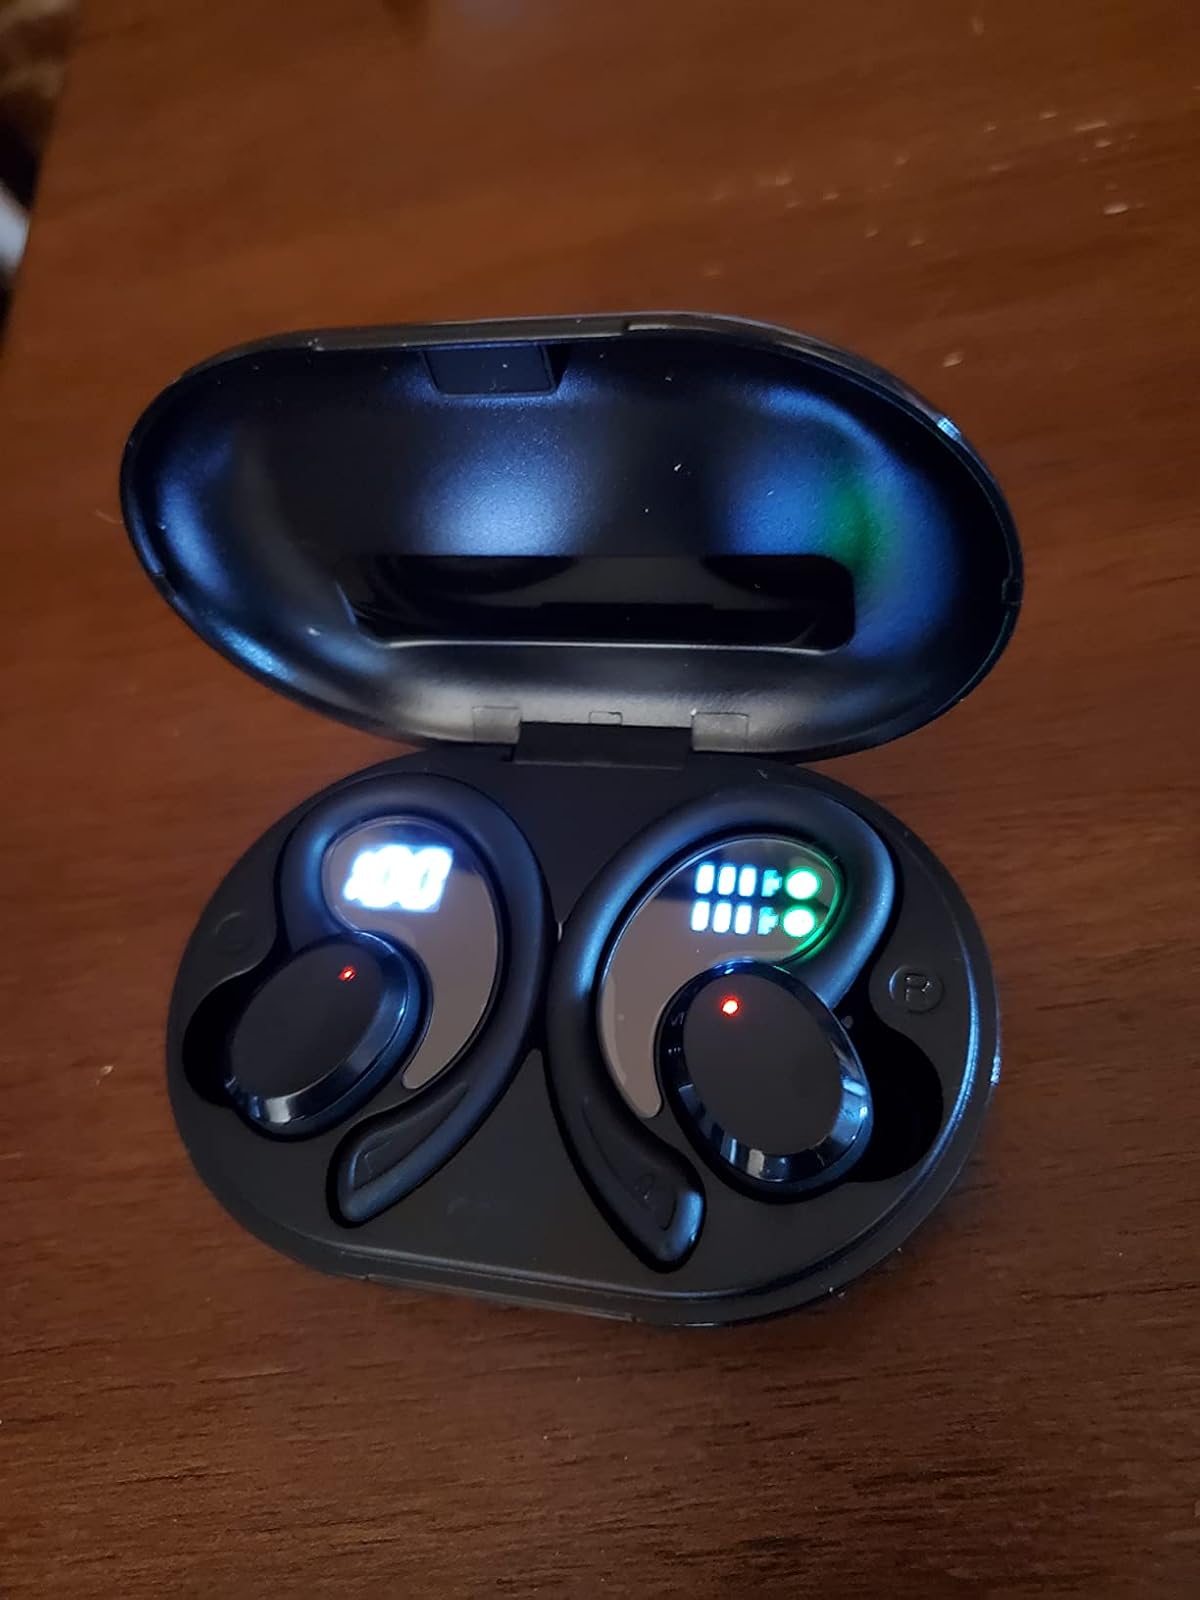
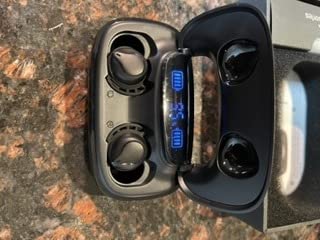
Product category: earbuds
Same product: no